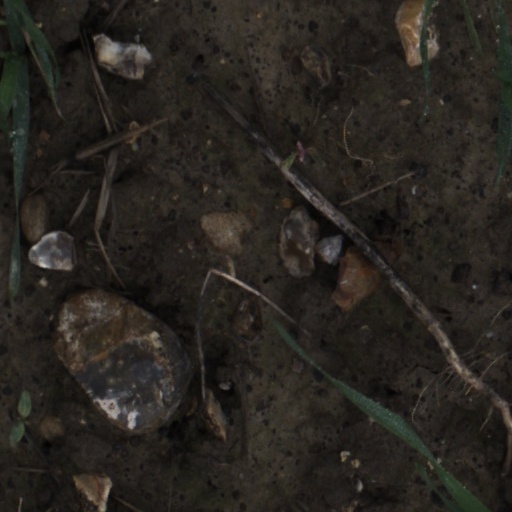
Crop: wheat